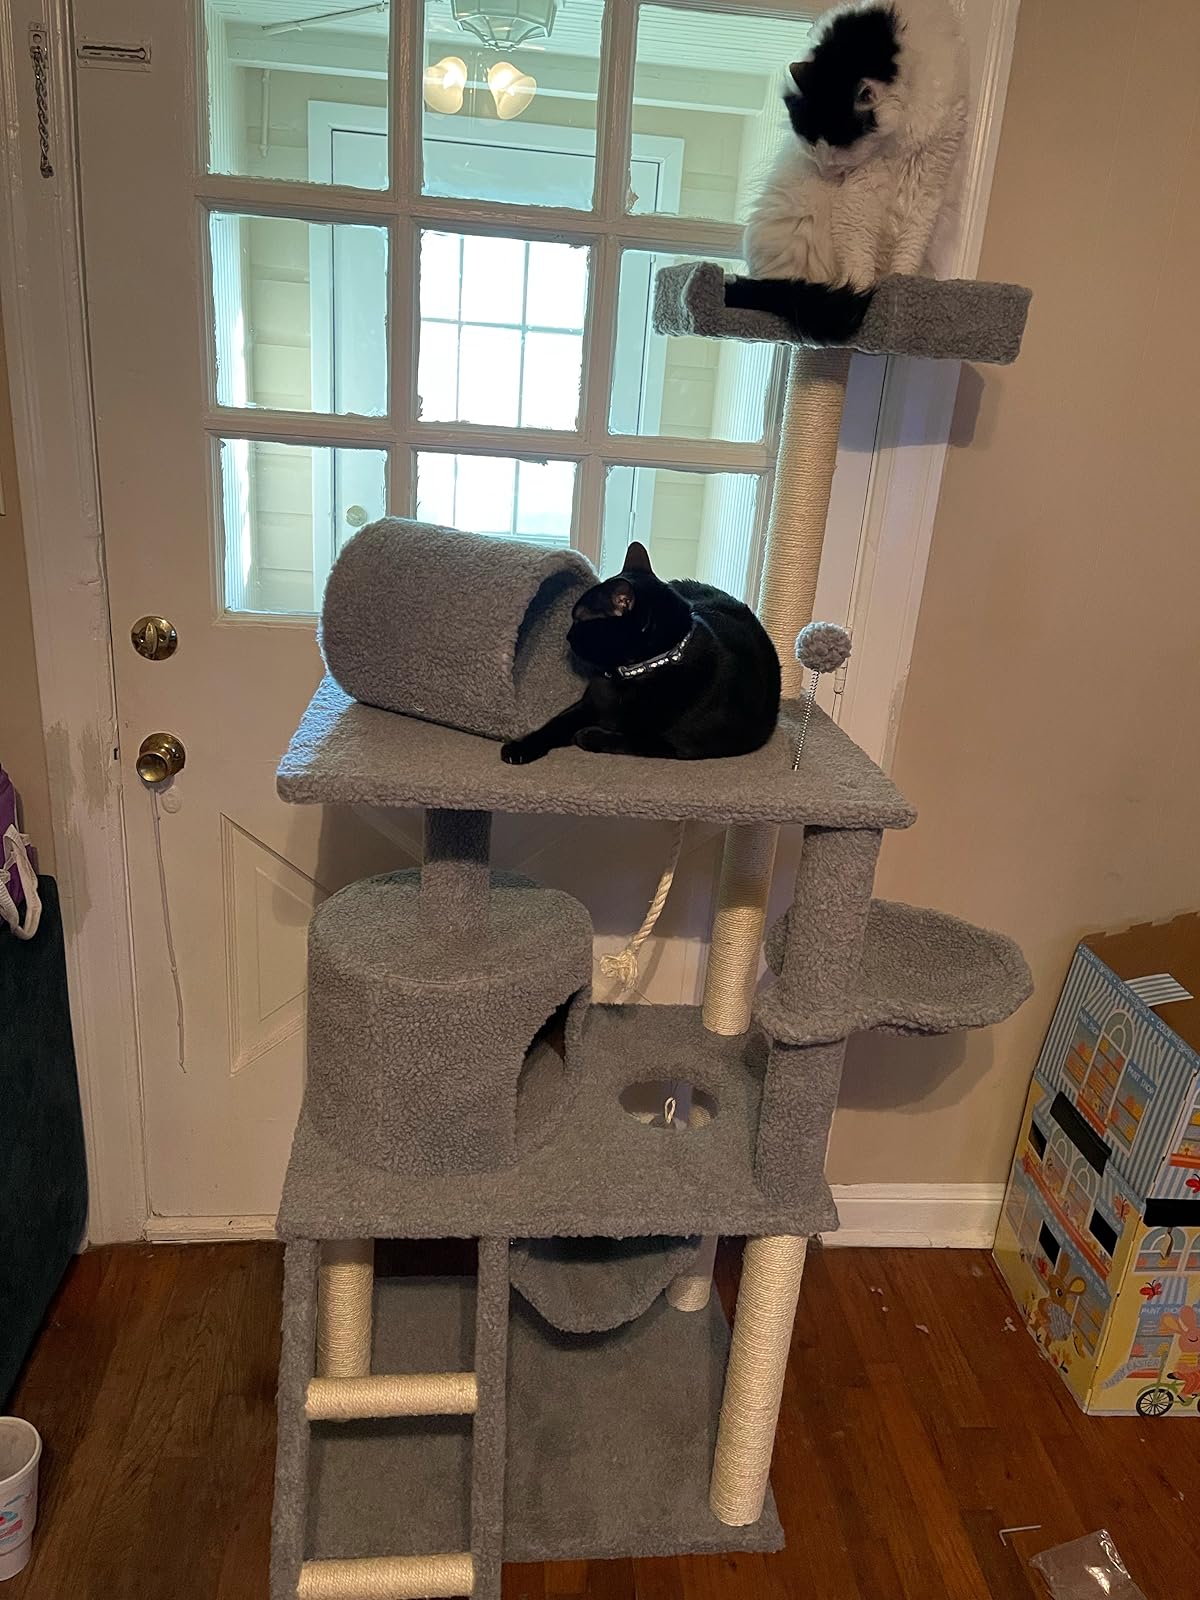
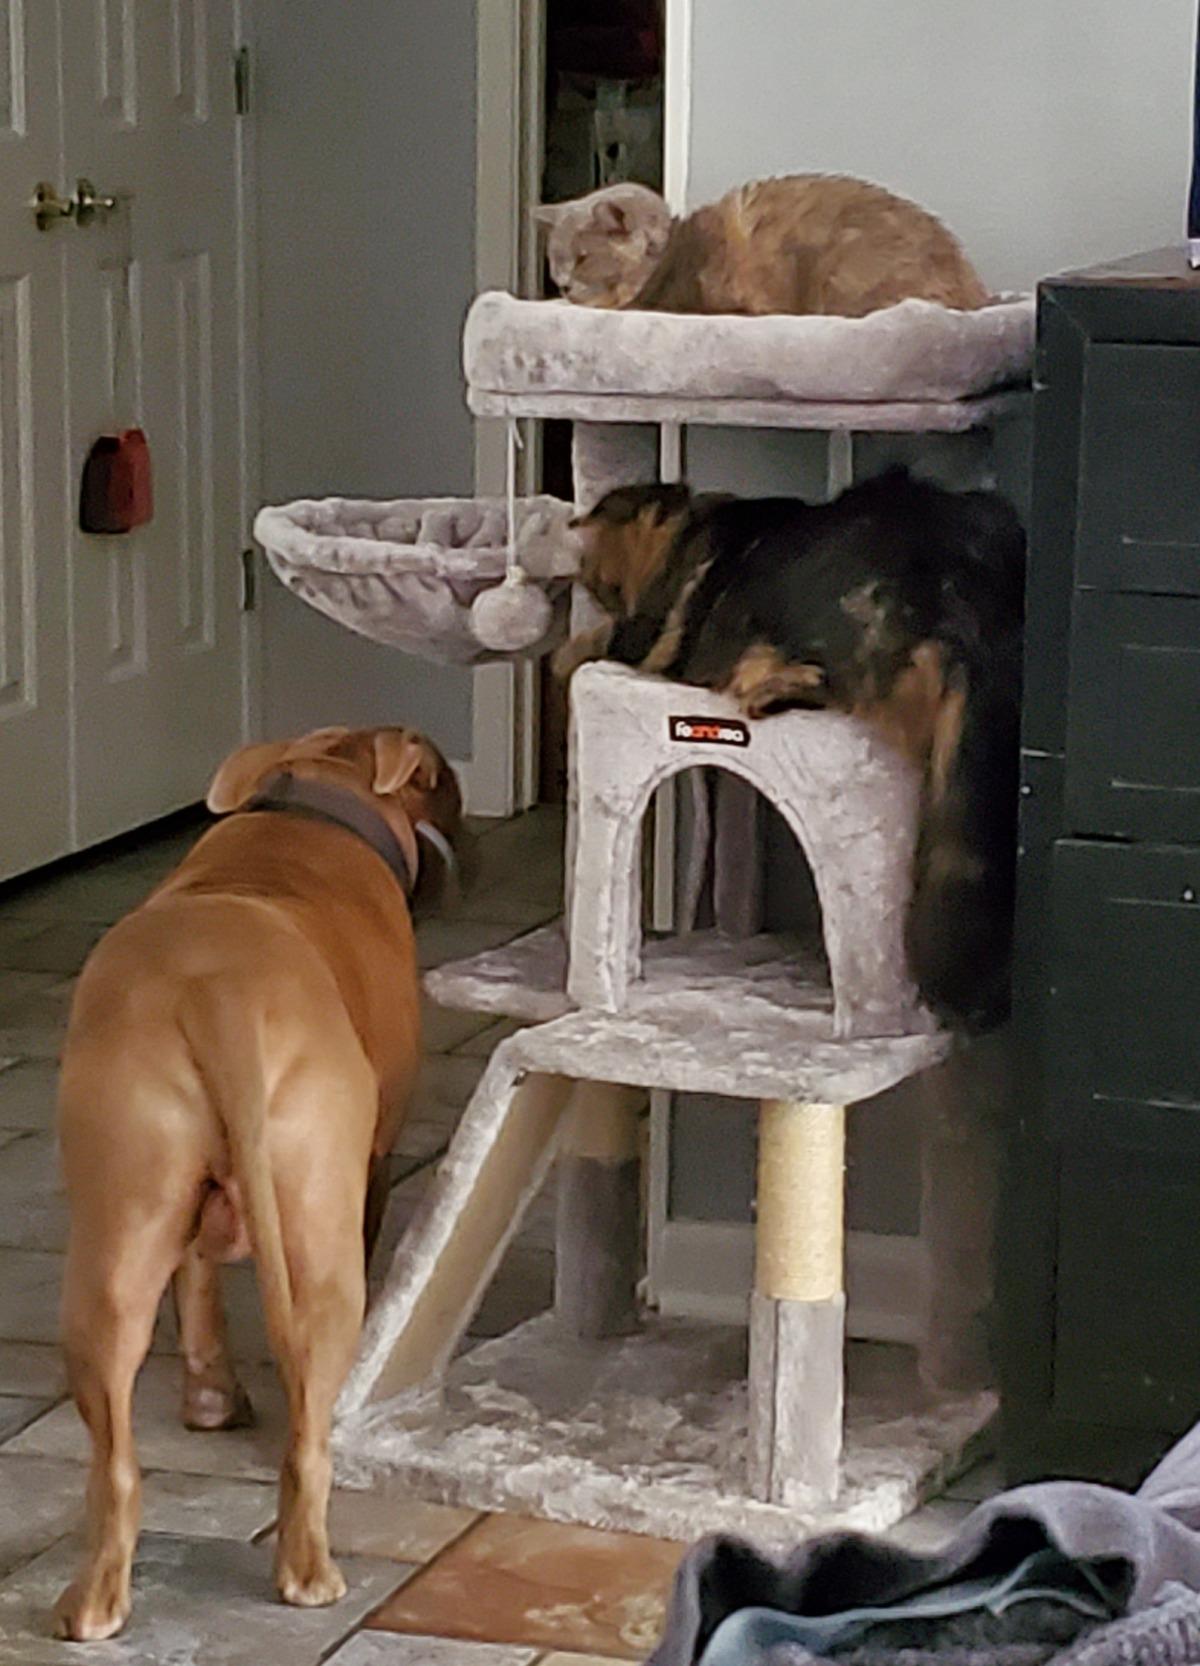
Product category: items_cat tree
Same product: no